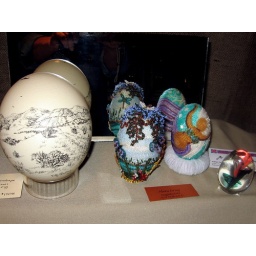
Vanessa's Ostrich egg and two beaded egg by Aleta gray and a glass egg that she made.